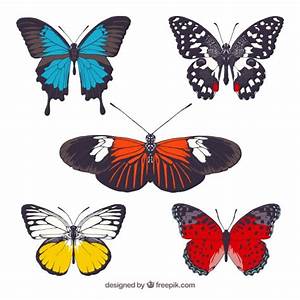
Label: butterfly